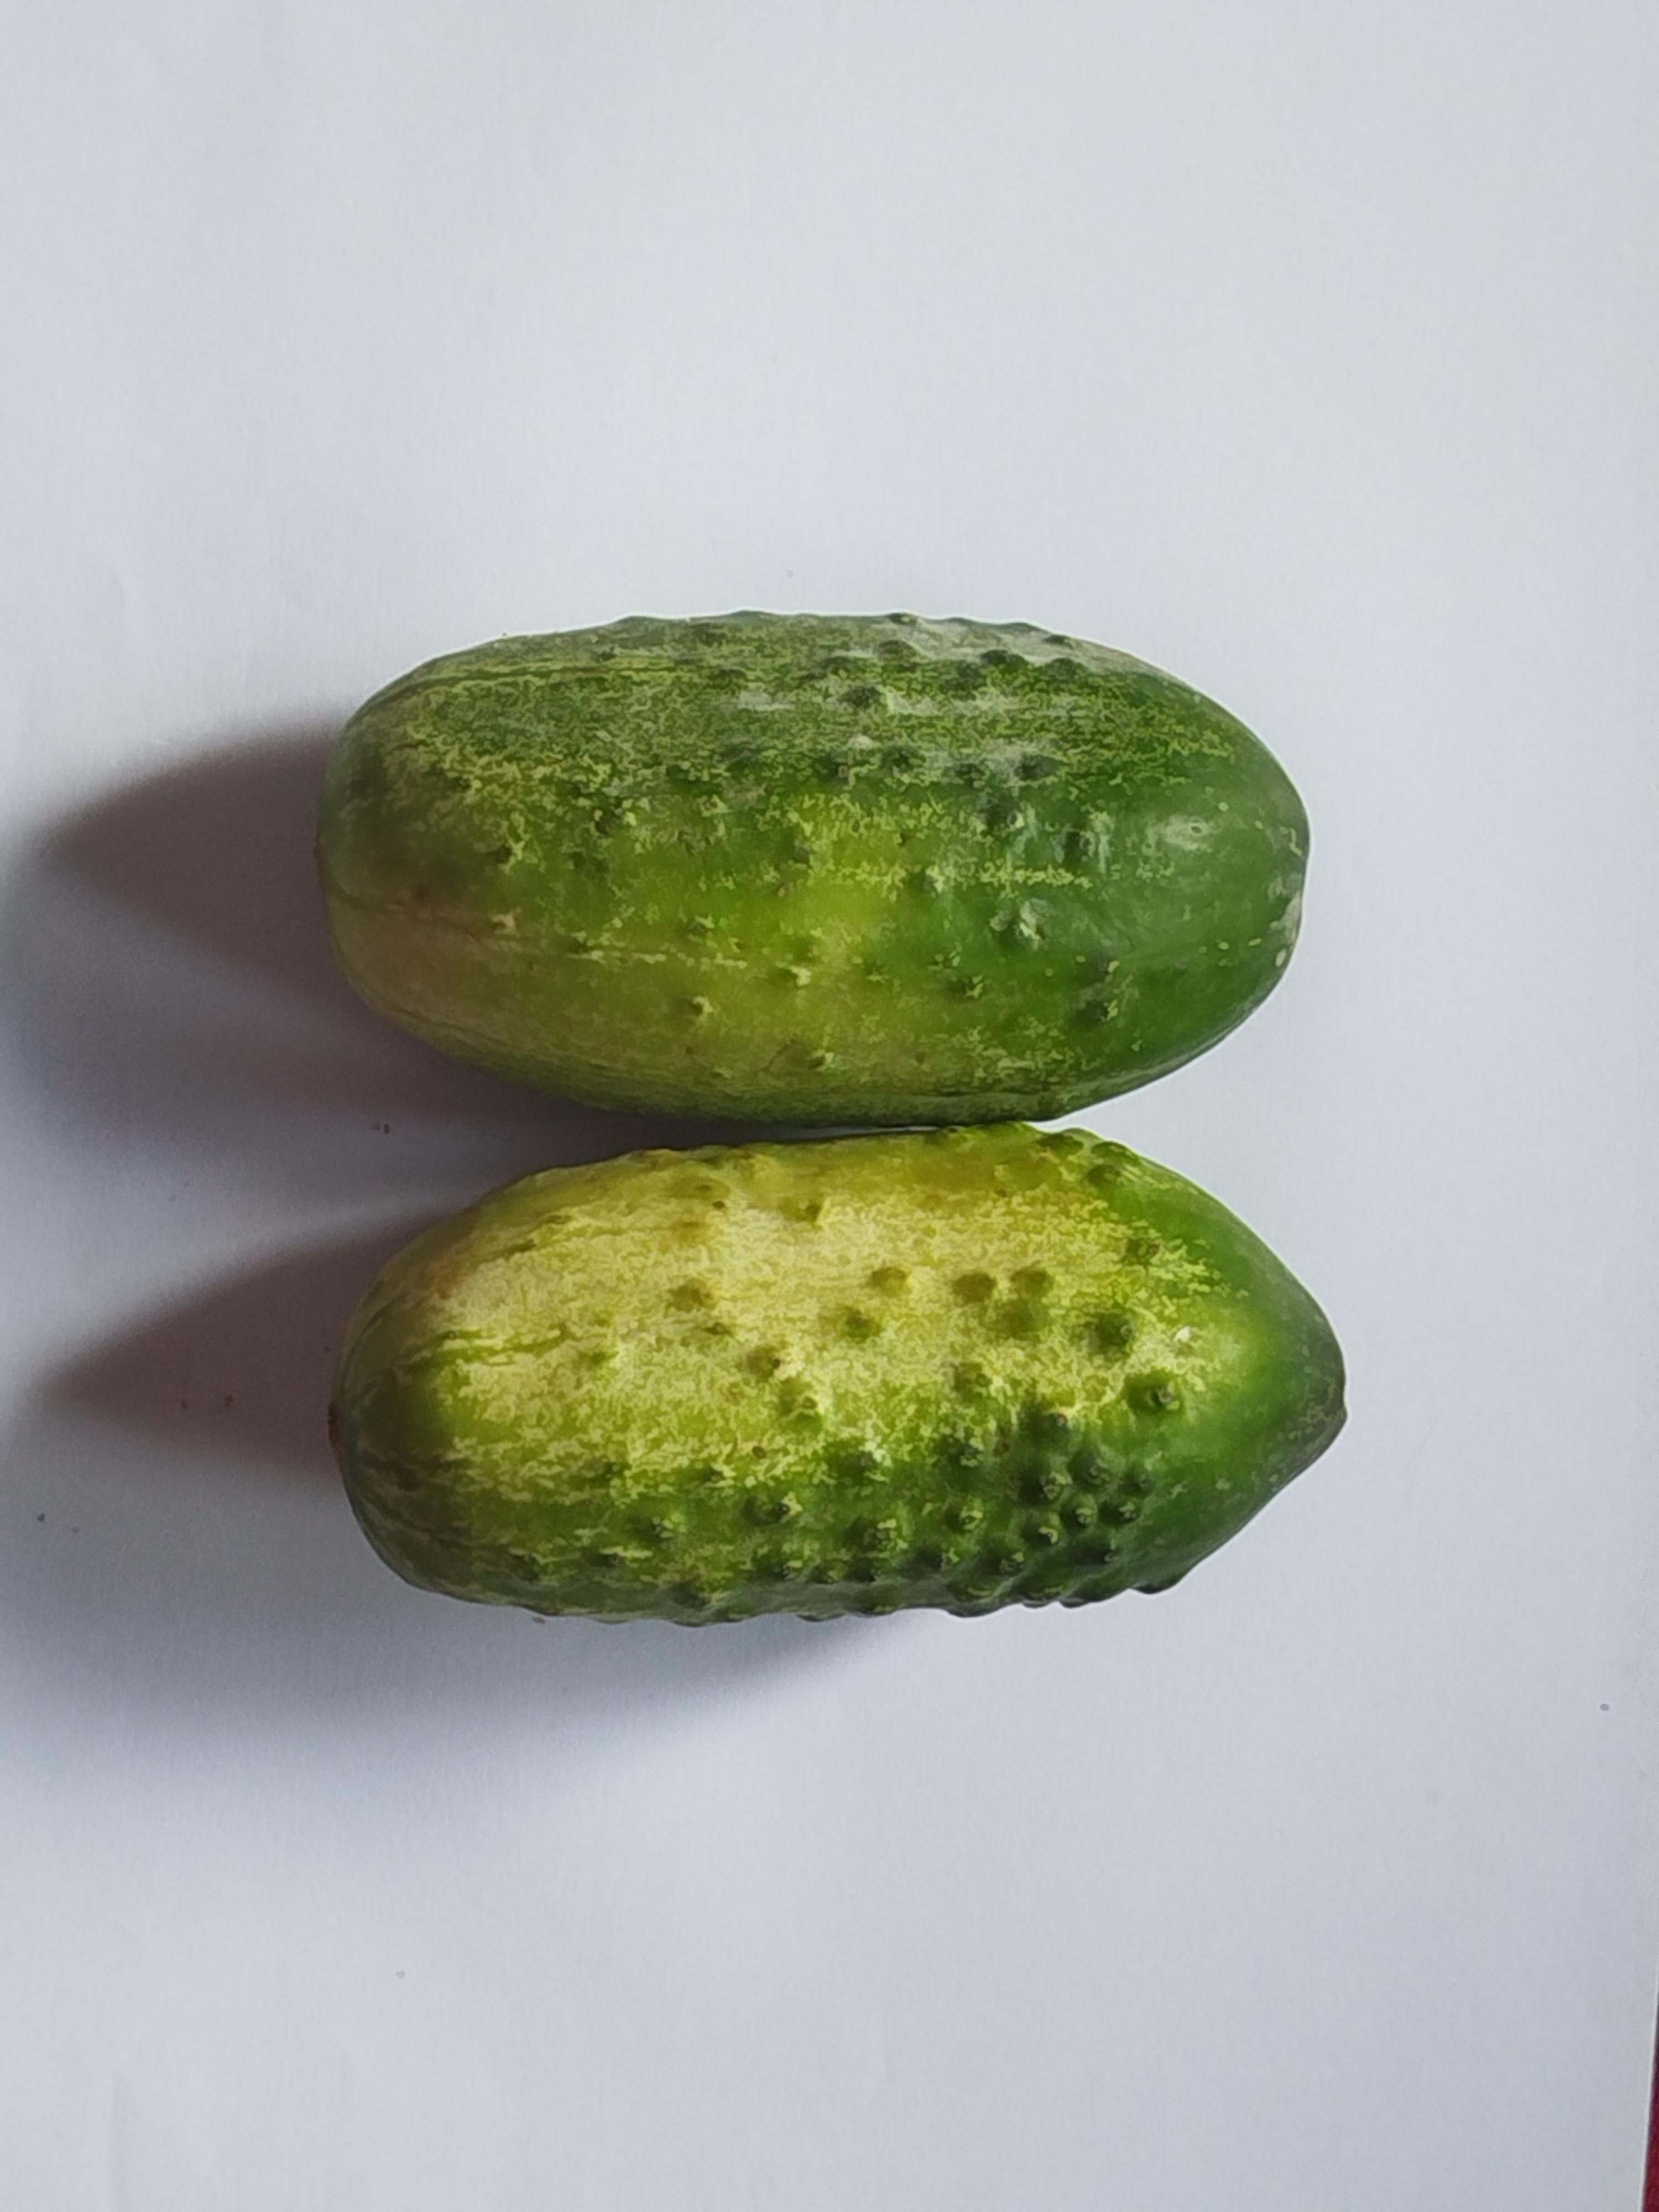
Label: Cucumber